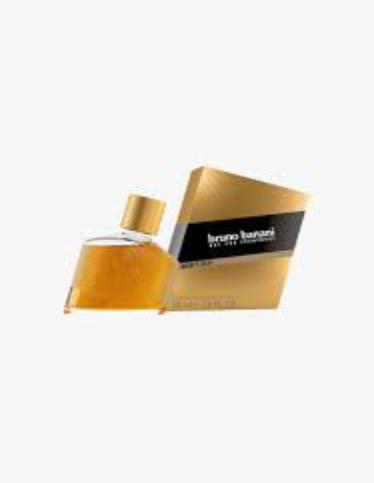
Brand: Bruno Banani
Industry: Necessities